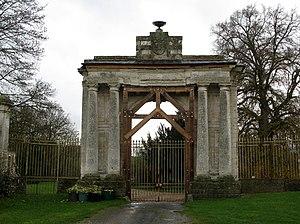
Le Château d'Oissy est une propriété privée située sur le territoire de la commune d'Oissy, dans le département de la Somme à l'ouest d'Amiens.
Oissy est une commune française située dans le département de la Somme, en région Hauts-de-France.
Cet article recense les monuments historiques de la Somme, en France.